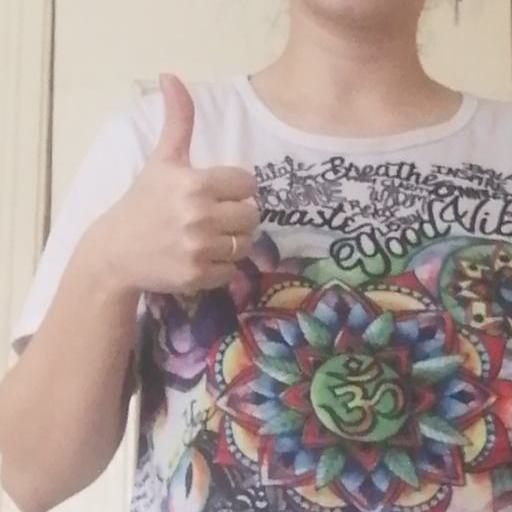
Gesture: like